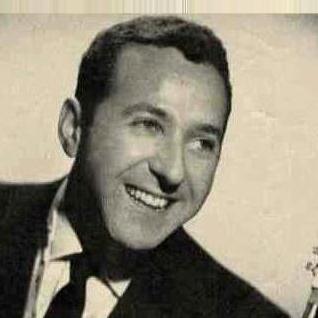
Age: 33